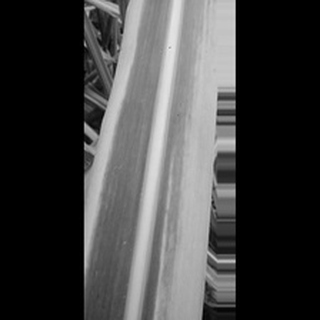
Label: sugarcane_yellow_leaf_disease